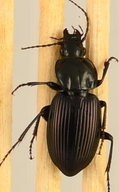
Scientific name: Pterostichus trinarius
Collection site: Blandy Experimental Farm NEON (BLAN), plot BLAN_009